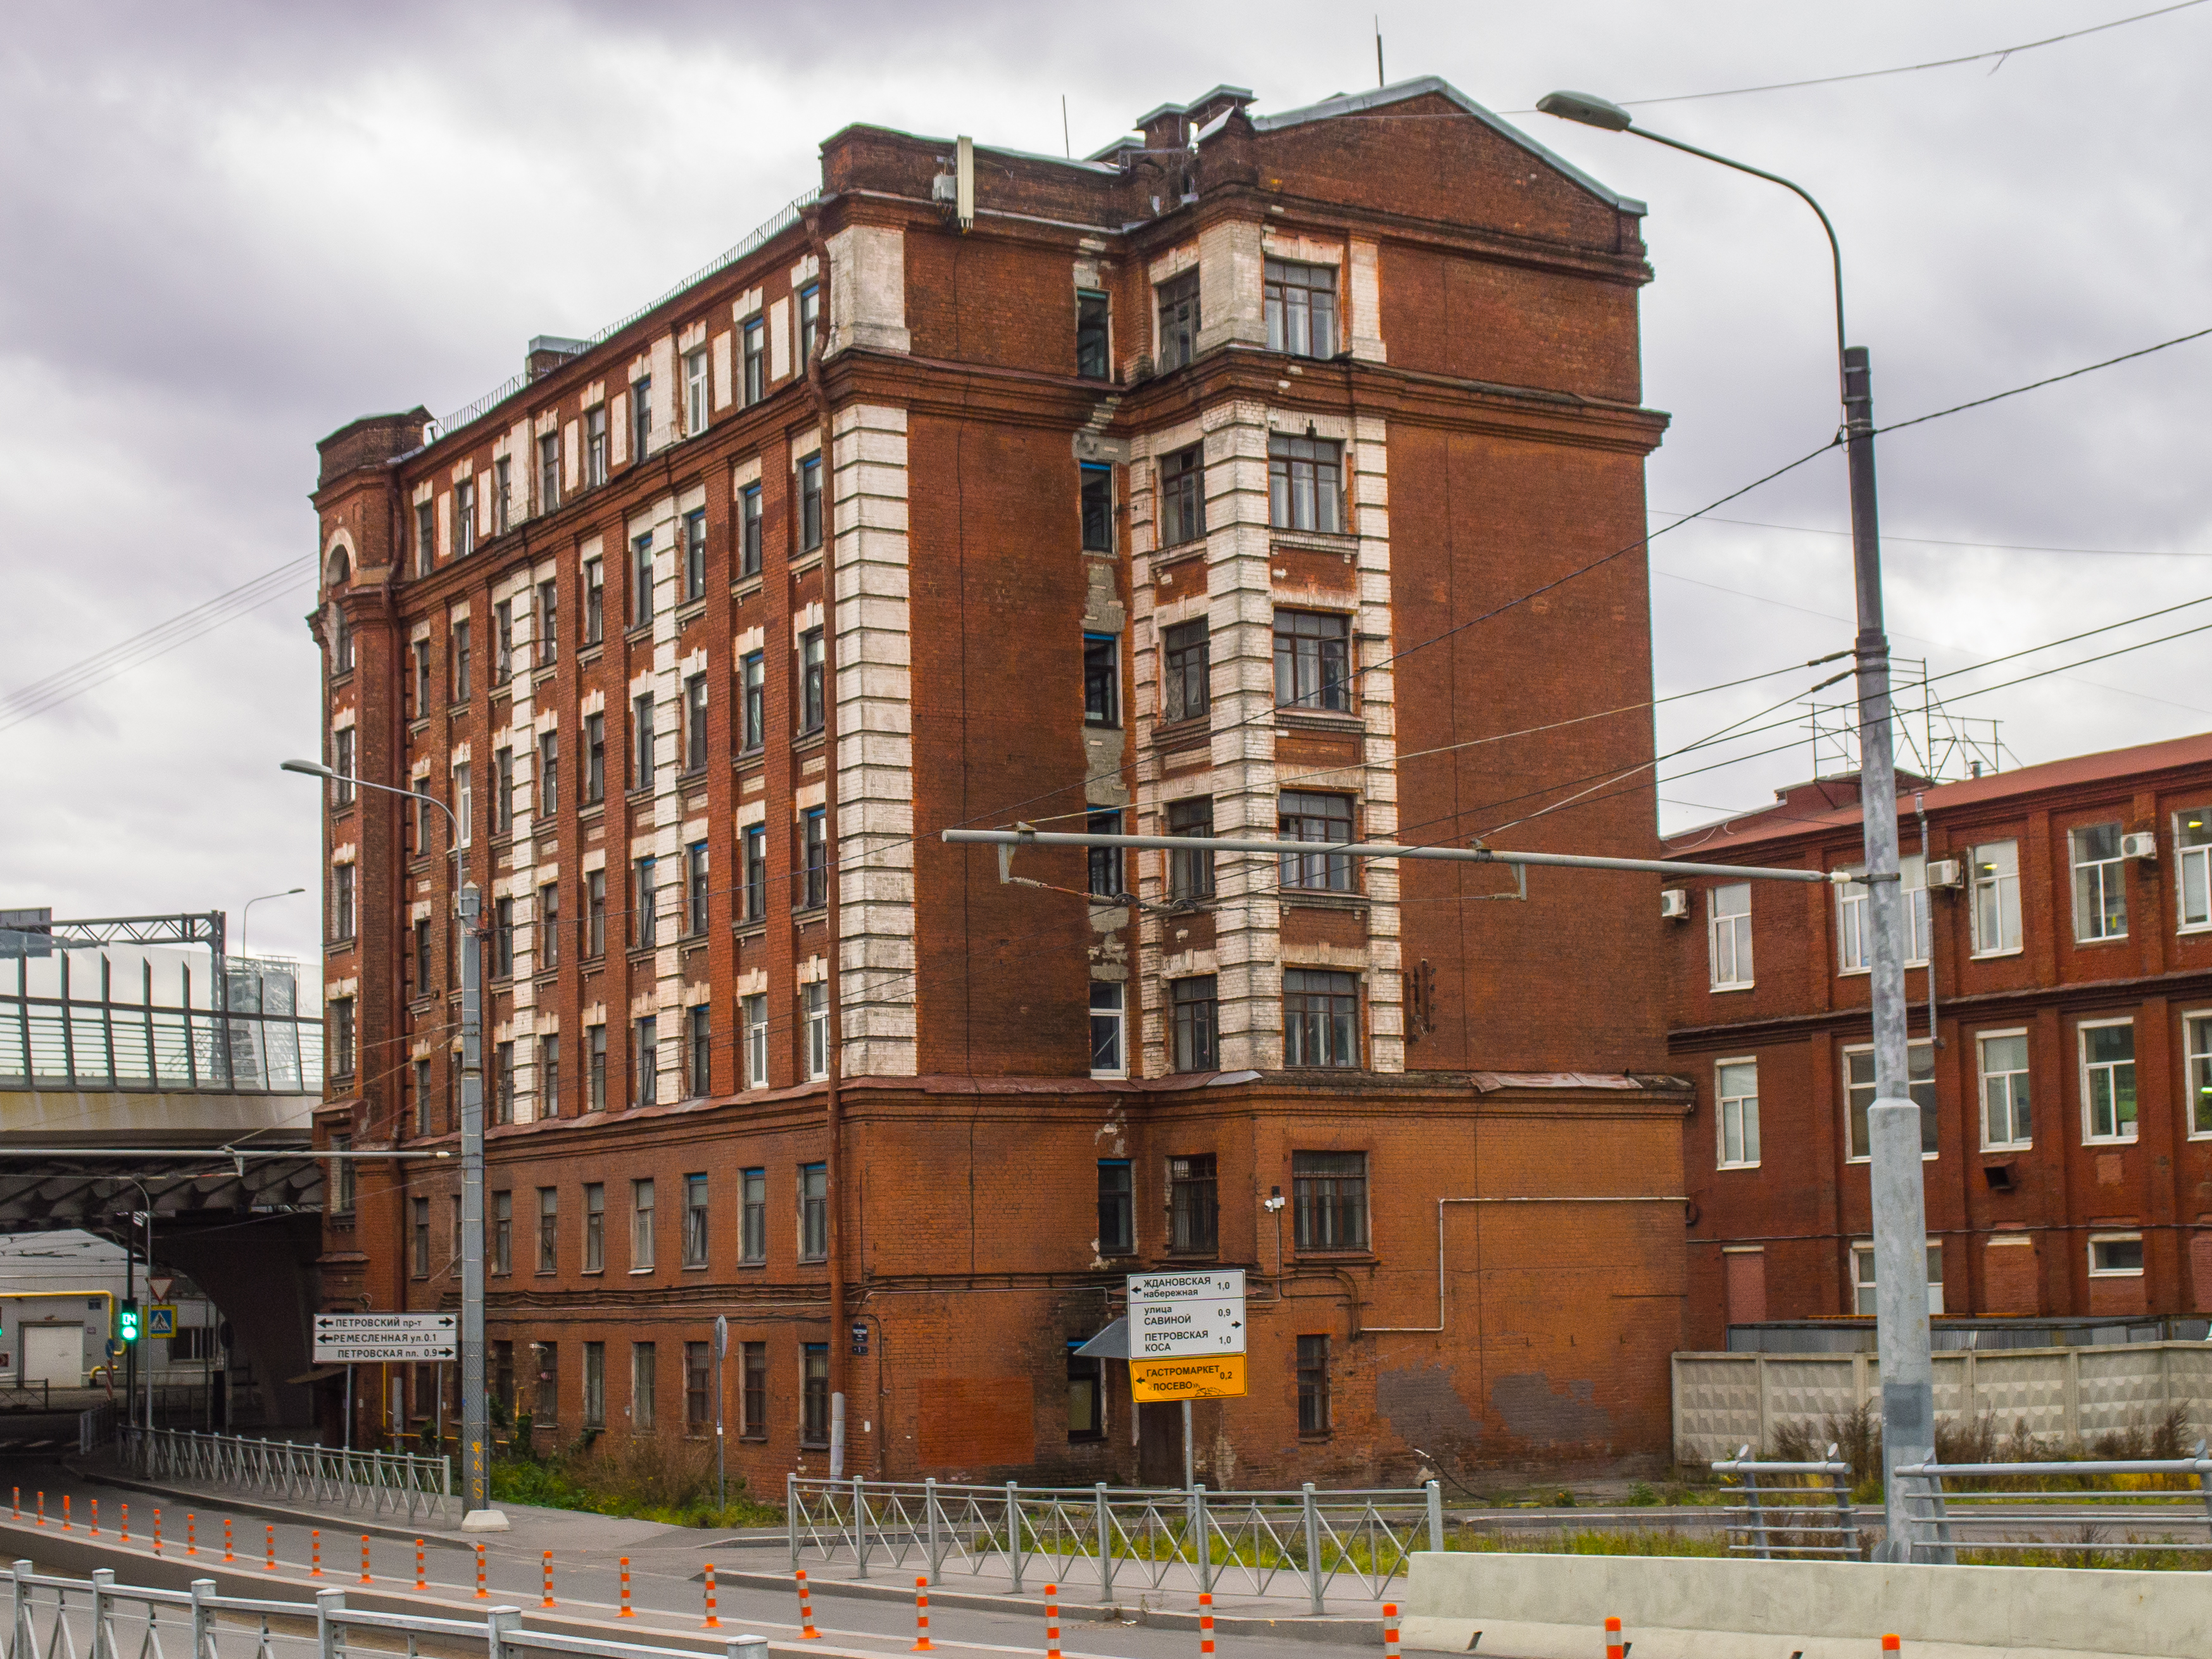
images, sky, building, cloud, window, urban design, tower block, plant, condominium, neighbourhood, brick, residential area, house, facade, city, commercial building, metropolitan area, waterway, metropolis, road, urban area, mixed use, human settlement, brickwork, apartment, electricity, street, suburb, tree, headquarters, metal, downtown, room, street light, tower, overhead power line, corporate headquarters, public utility, transport, channel, fence, construction, estate, electrical supply, canal